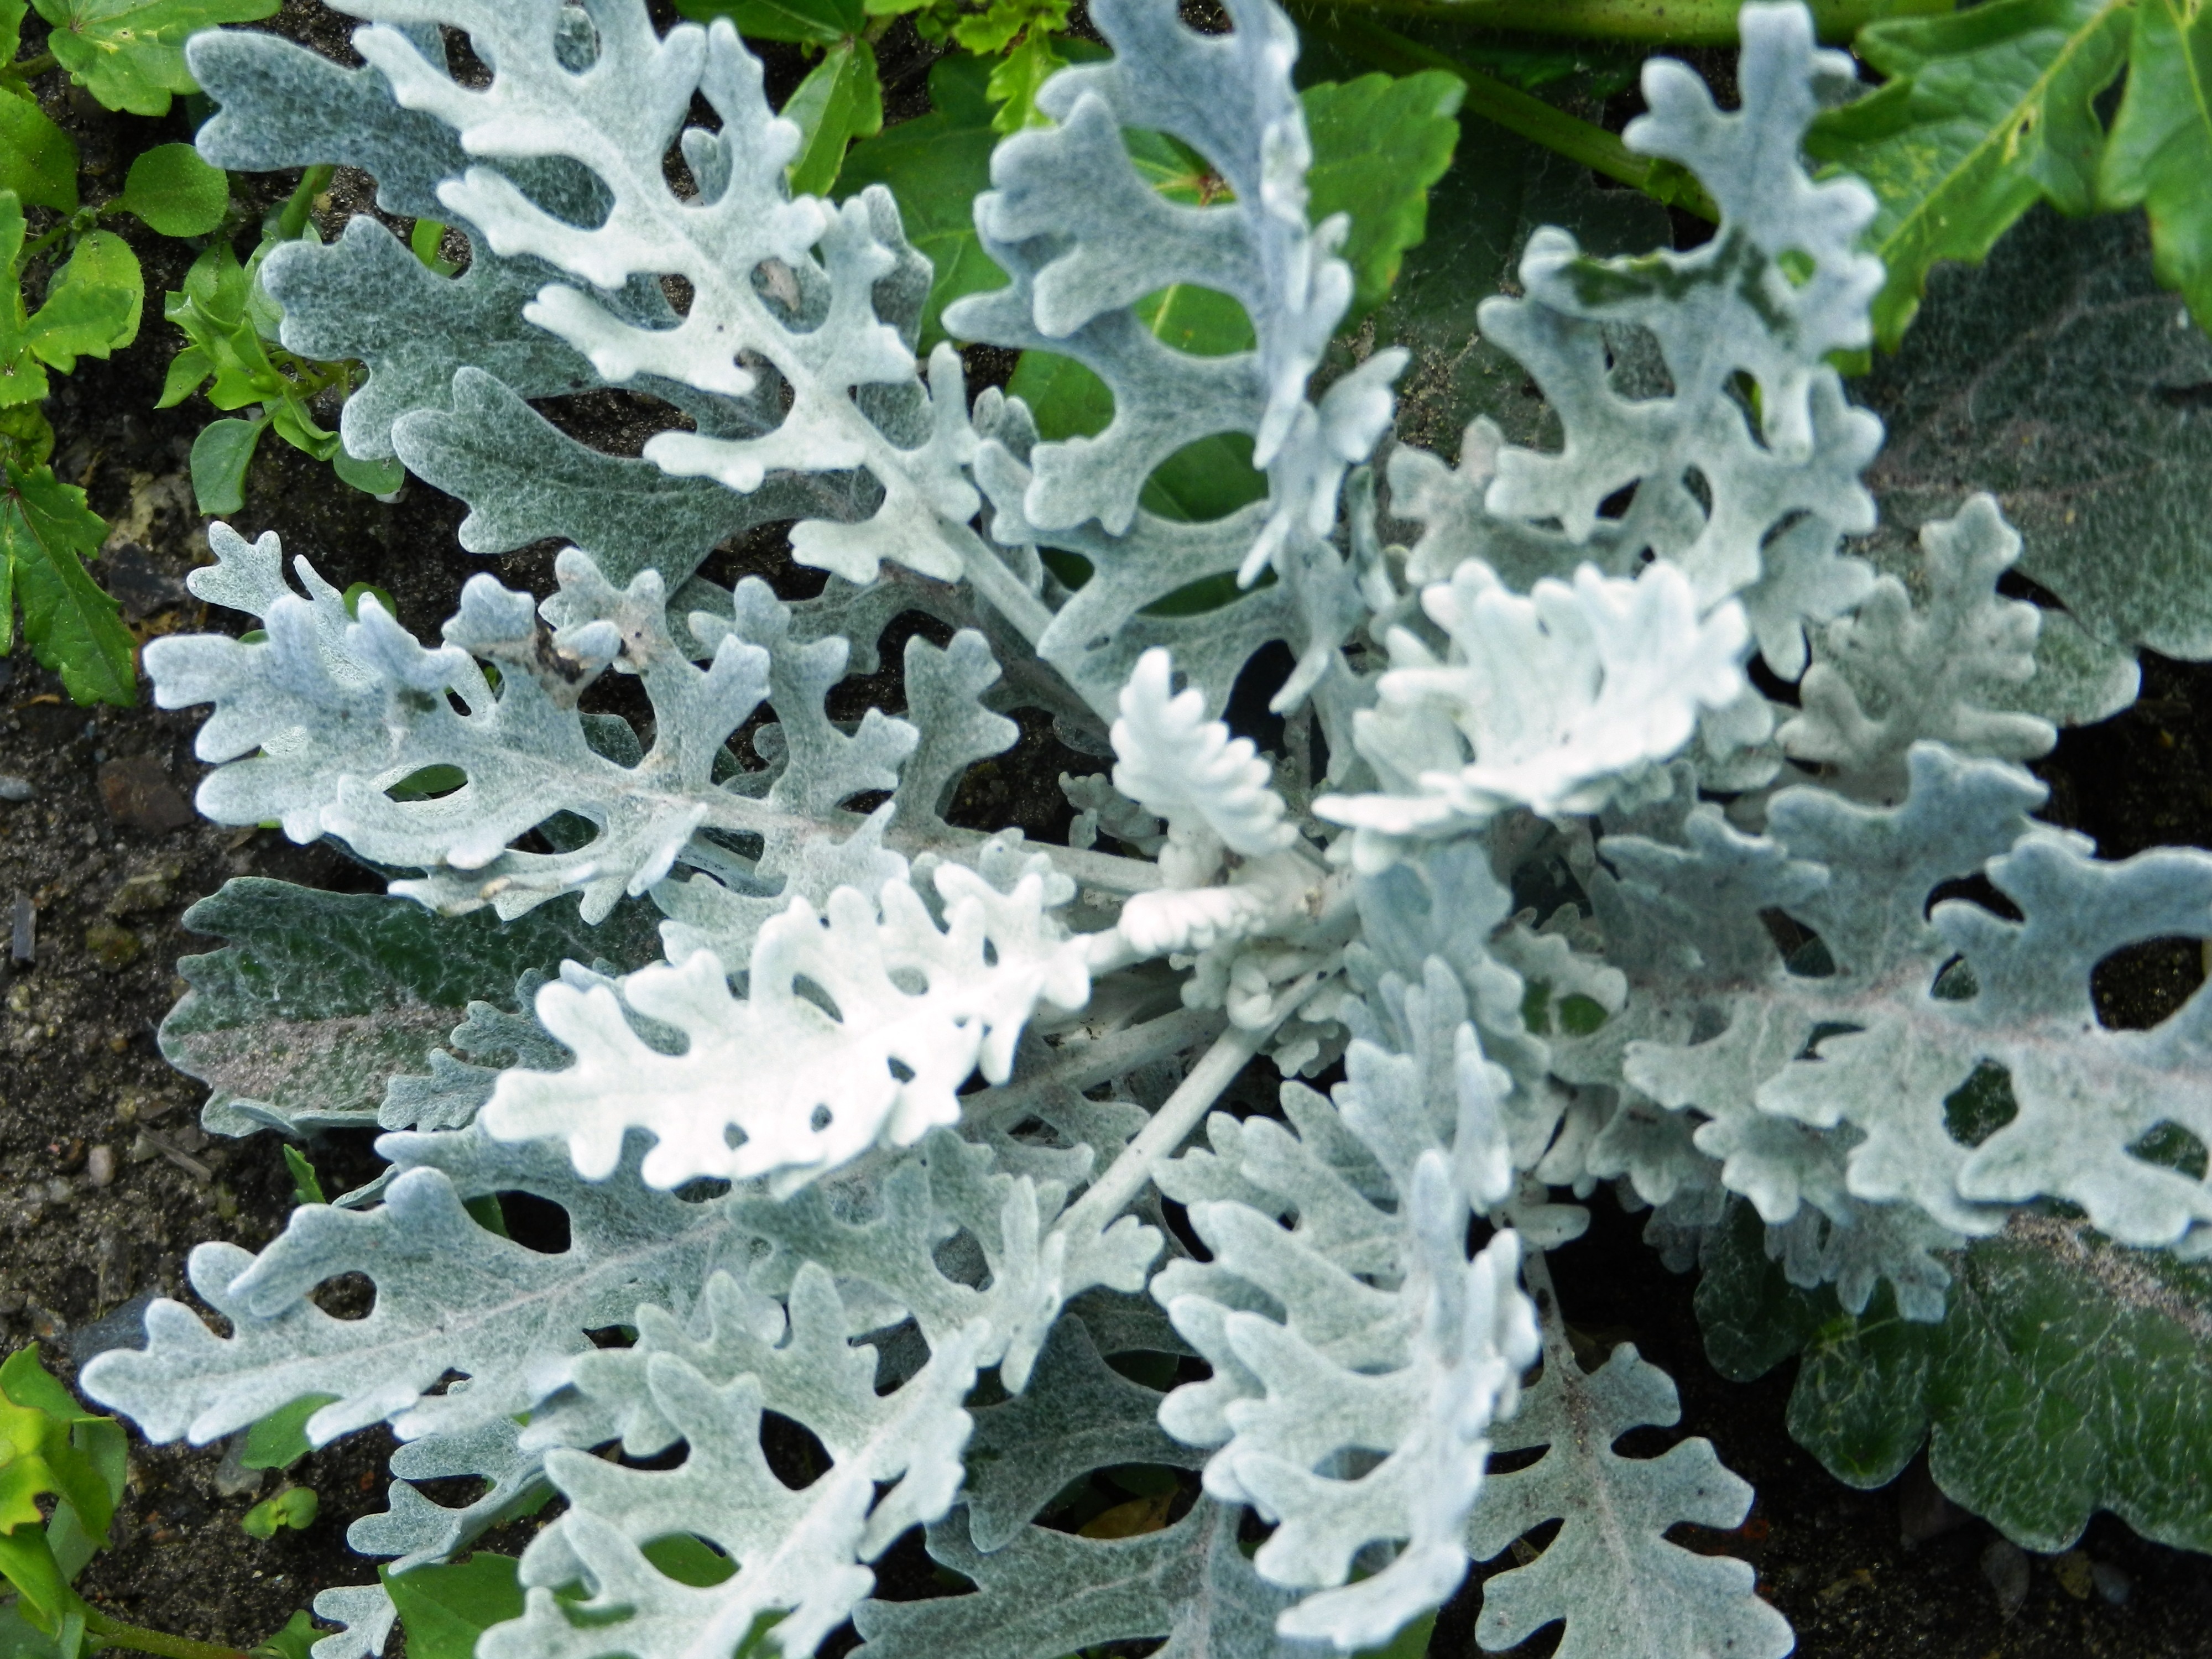
nature, plant, leaf, flower, frost, green, produce, botany, garden, flora, vegetation, shrub, ecosystem, flowering plant, a garden plant, daisy family, annual plant, land plant